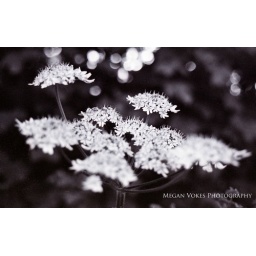
White flower/plant taken with black and white film, in Redmoor nature reserve woodland.